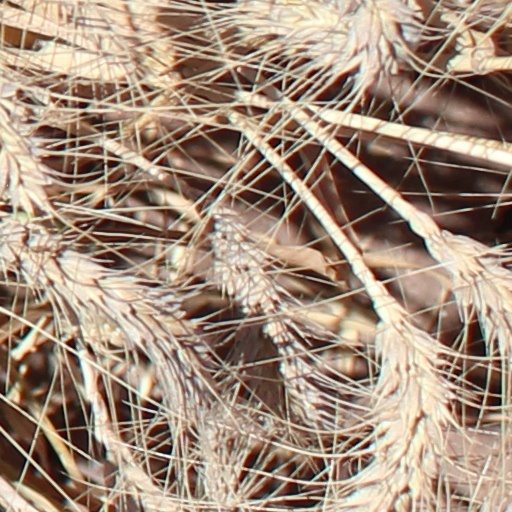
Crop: wheat